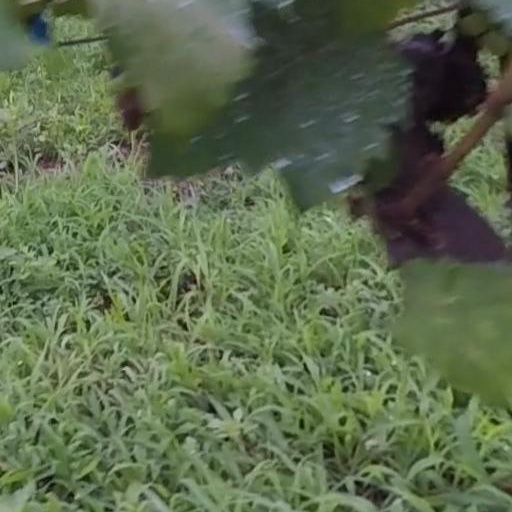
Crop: grape